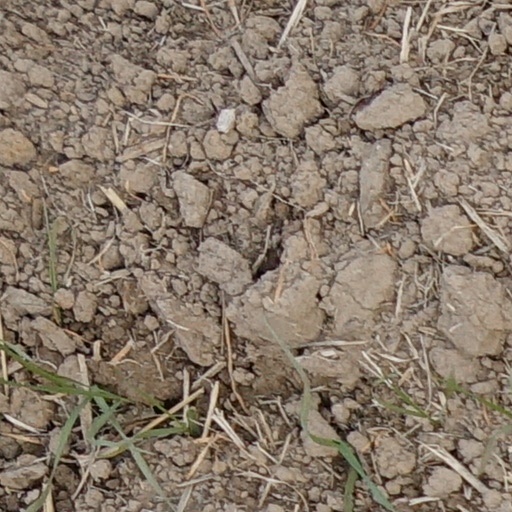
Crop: wheat